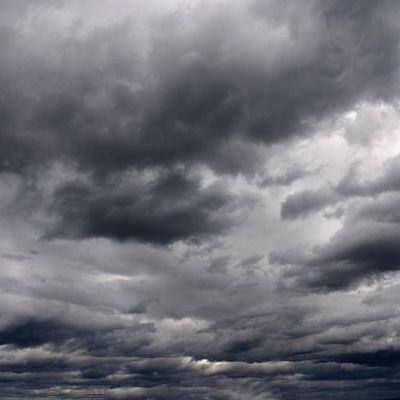
Cloud type: Nimbostratus (Ns)